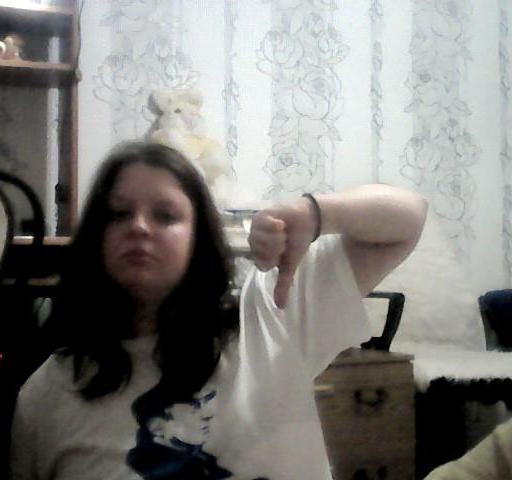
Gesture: dislike